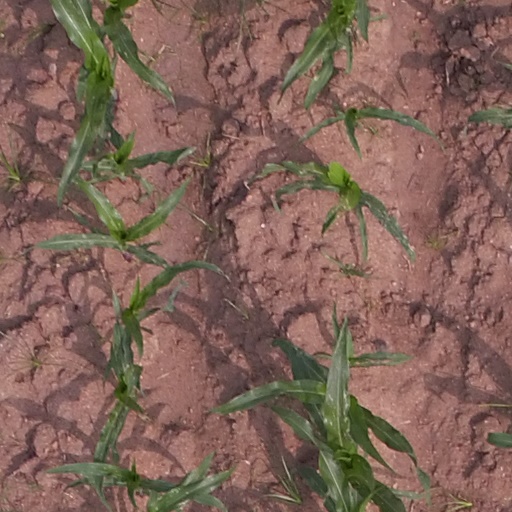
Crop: maize; corn